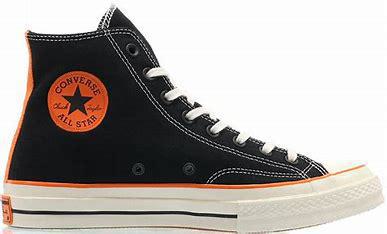
Brand: Converse
Model: Chuck Taylor All Star 70 Hi